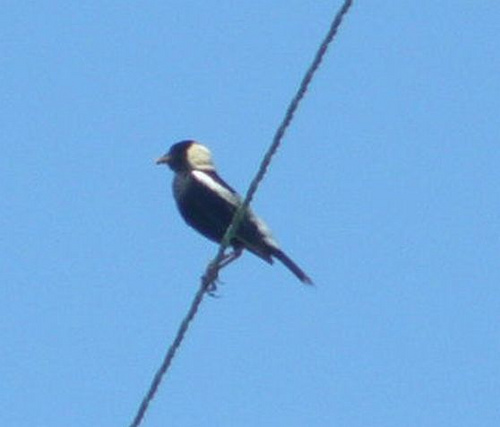
this small bird's main coloring is black with a white stripe going downwards on its body.
a tall bird with a mostly black body, and a white stripe on wing.
this is a black and white bird with a small beak.
this bird has black and white wings and a small yellow beak.
small black bird with a yellow nape, small beak, and white strip on its wings.
a small black and white bird with a short pointed beak
this bird is black and white in color, with a black beak.
this bird has wings that are black and has a white crown
this bird is black with white and has a very short beak.
this bird has wings that are black and has a white crown
Species: Bobolink